Oku (theory)

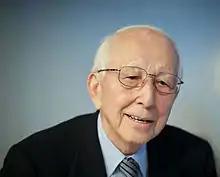
Fumihiko Maki proposed his theory of oku in his work, "Japanese City Spaces and the Concept of Oku."

In traditional Japanese culture, Oku emerged as a principle to signify "the inner" or "inward". This idea is traced back to the emergence of rice cultivation in Japan and the environmental separation of villages from the environment. This formed part of the belief that the natural landscape has cosmological attachment, including spiritual spaces. In this view, the locations such as mountains and grove of trees are considered realms that are sacred and lofty, hence forbidden. According to Japanese architect Fumihiko Maki, "for the Japanese, the land is a living entity," and that "at the foundation of this idea is a feeling of deep respect for the land based upon its reverence". The environment came to be separated through spatial configurations from the Japanese homes and communities, which had relatively high densities since the ancient times. The cultural tradition that emerged from the chaotic world of the forest favored a type of harmony that is continually evolving.